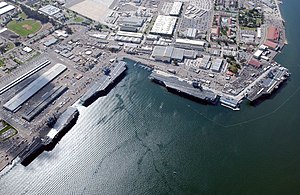
Naval Air Station North Island / Galleri
Naval Air Station North Island eller NAS North Island er en flådestation i USA. Den er beliggende ved byen Coronado ved San Diego Bugten. Den er en del af United States Navys største militære-industrielle kompleks Naval Base Coronado.